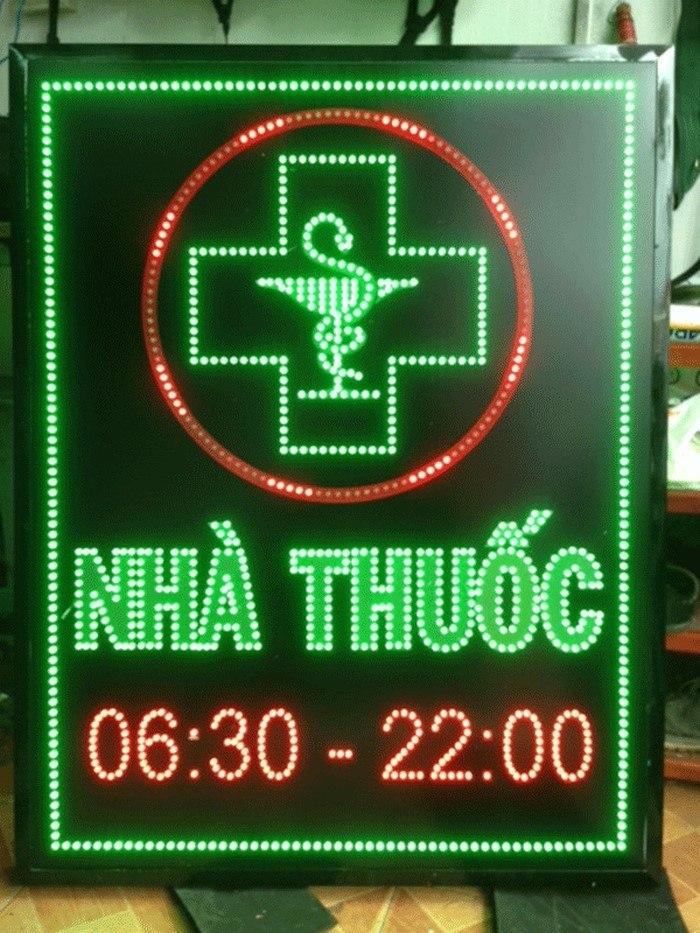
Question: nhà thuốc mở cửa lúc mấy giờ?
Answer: nhà thuốc mở cửa lúc 6 h 30